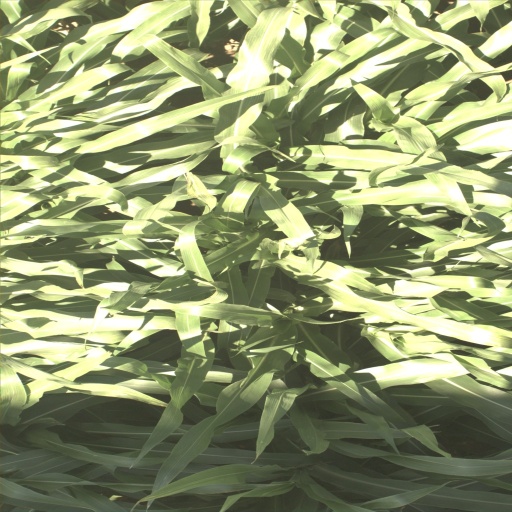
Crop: sorghum